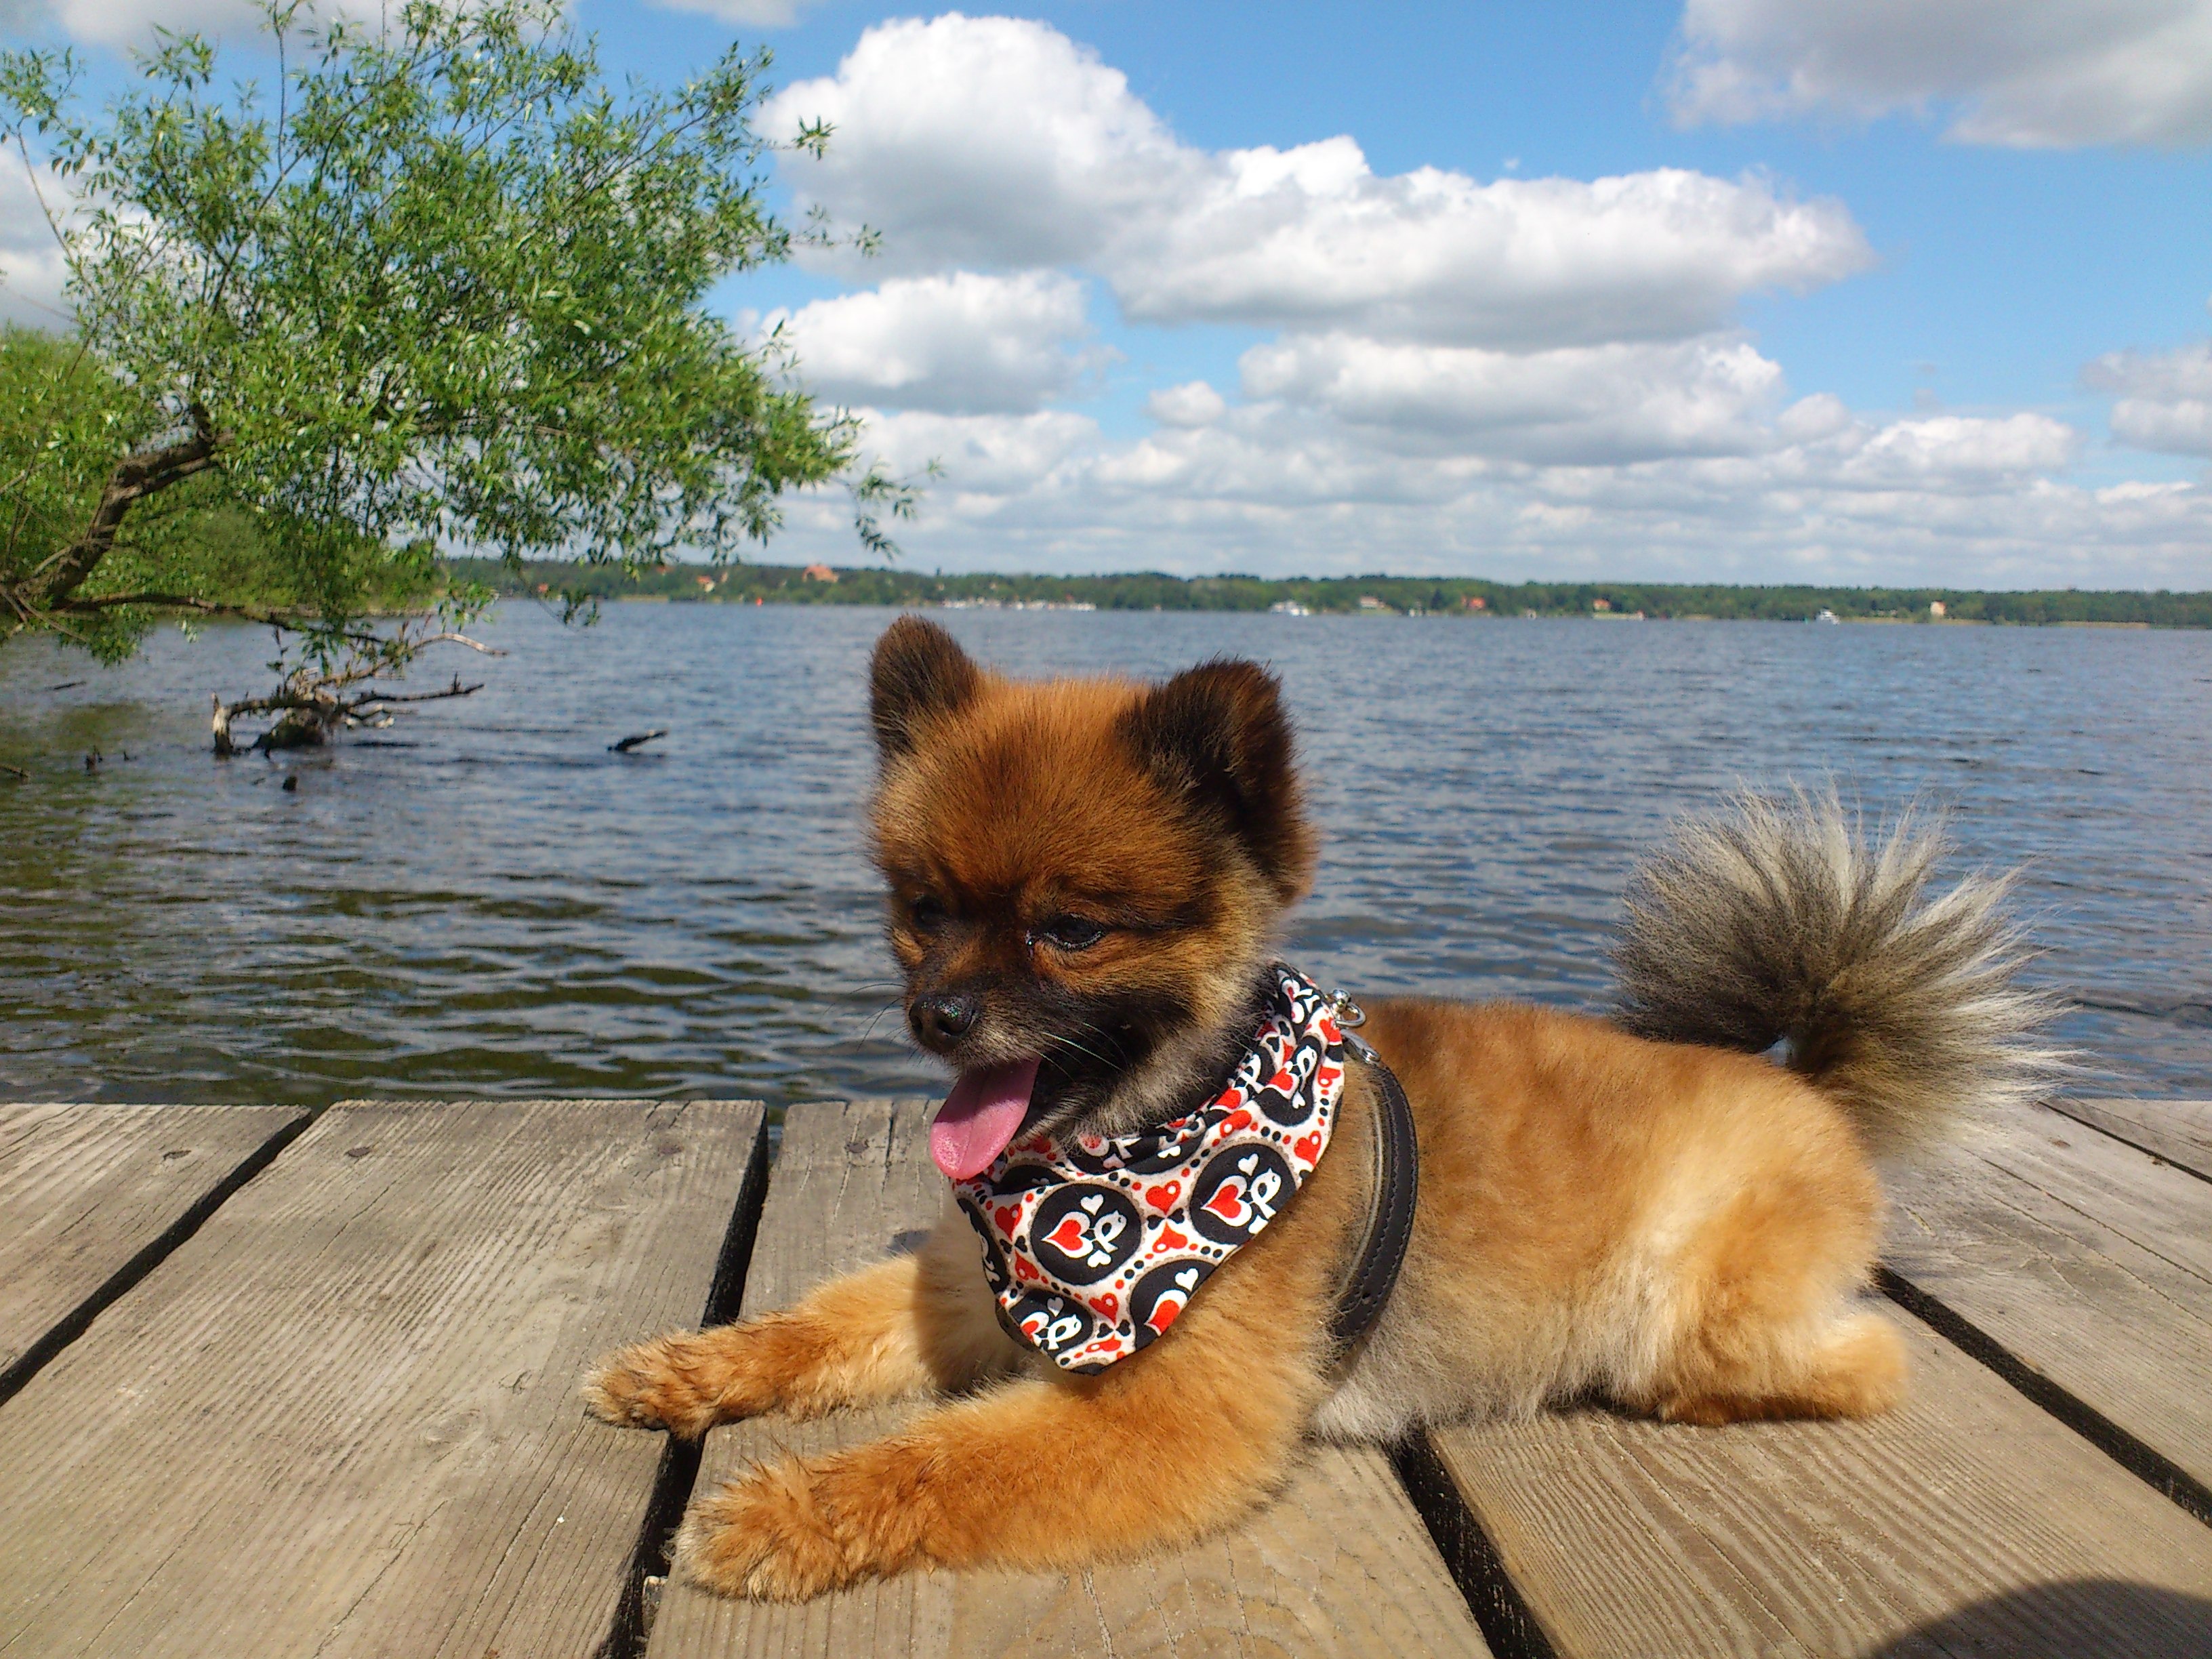
water, sweet, lake, puppy, dog, cute, pet, fluffy, mammal, pom pom, race, vertebrate, berlin, soft, wannsee, pomeranian, small dog, dog like mammal, dog breed group, finnish spitz, german spitz, dwarf spitz